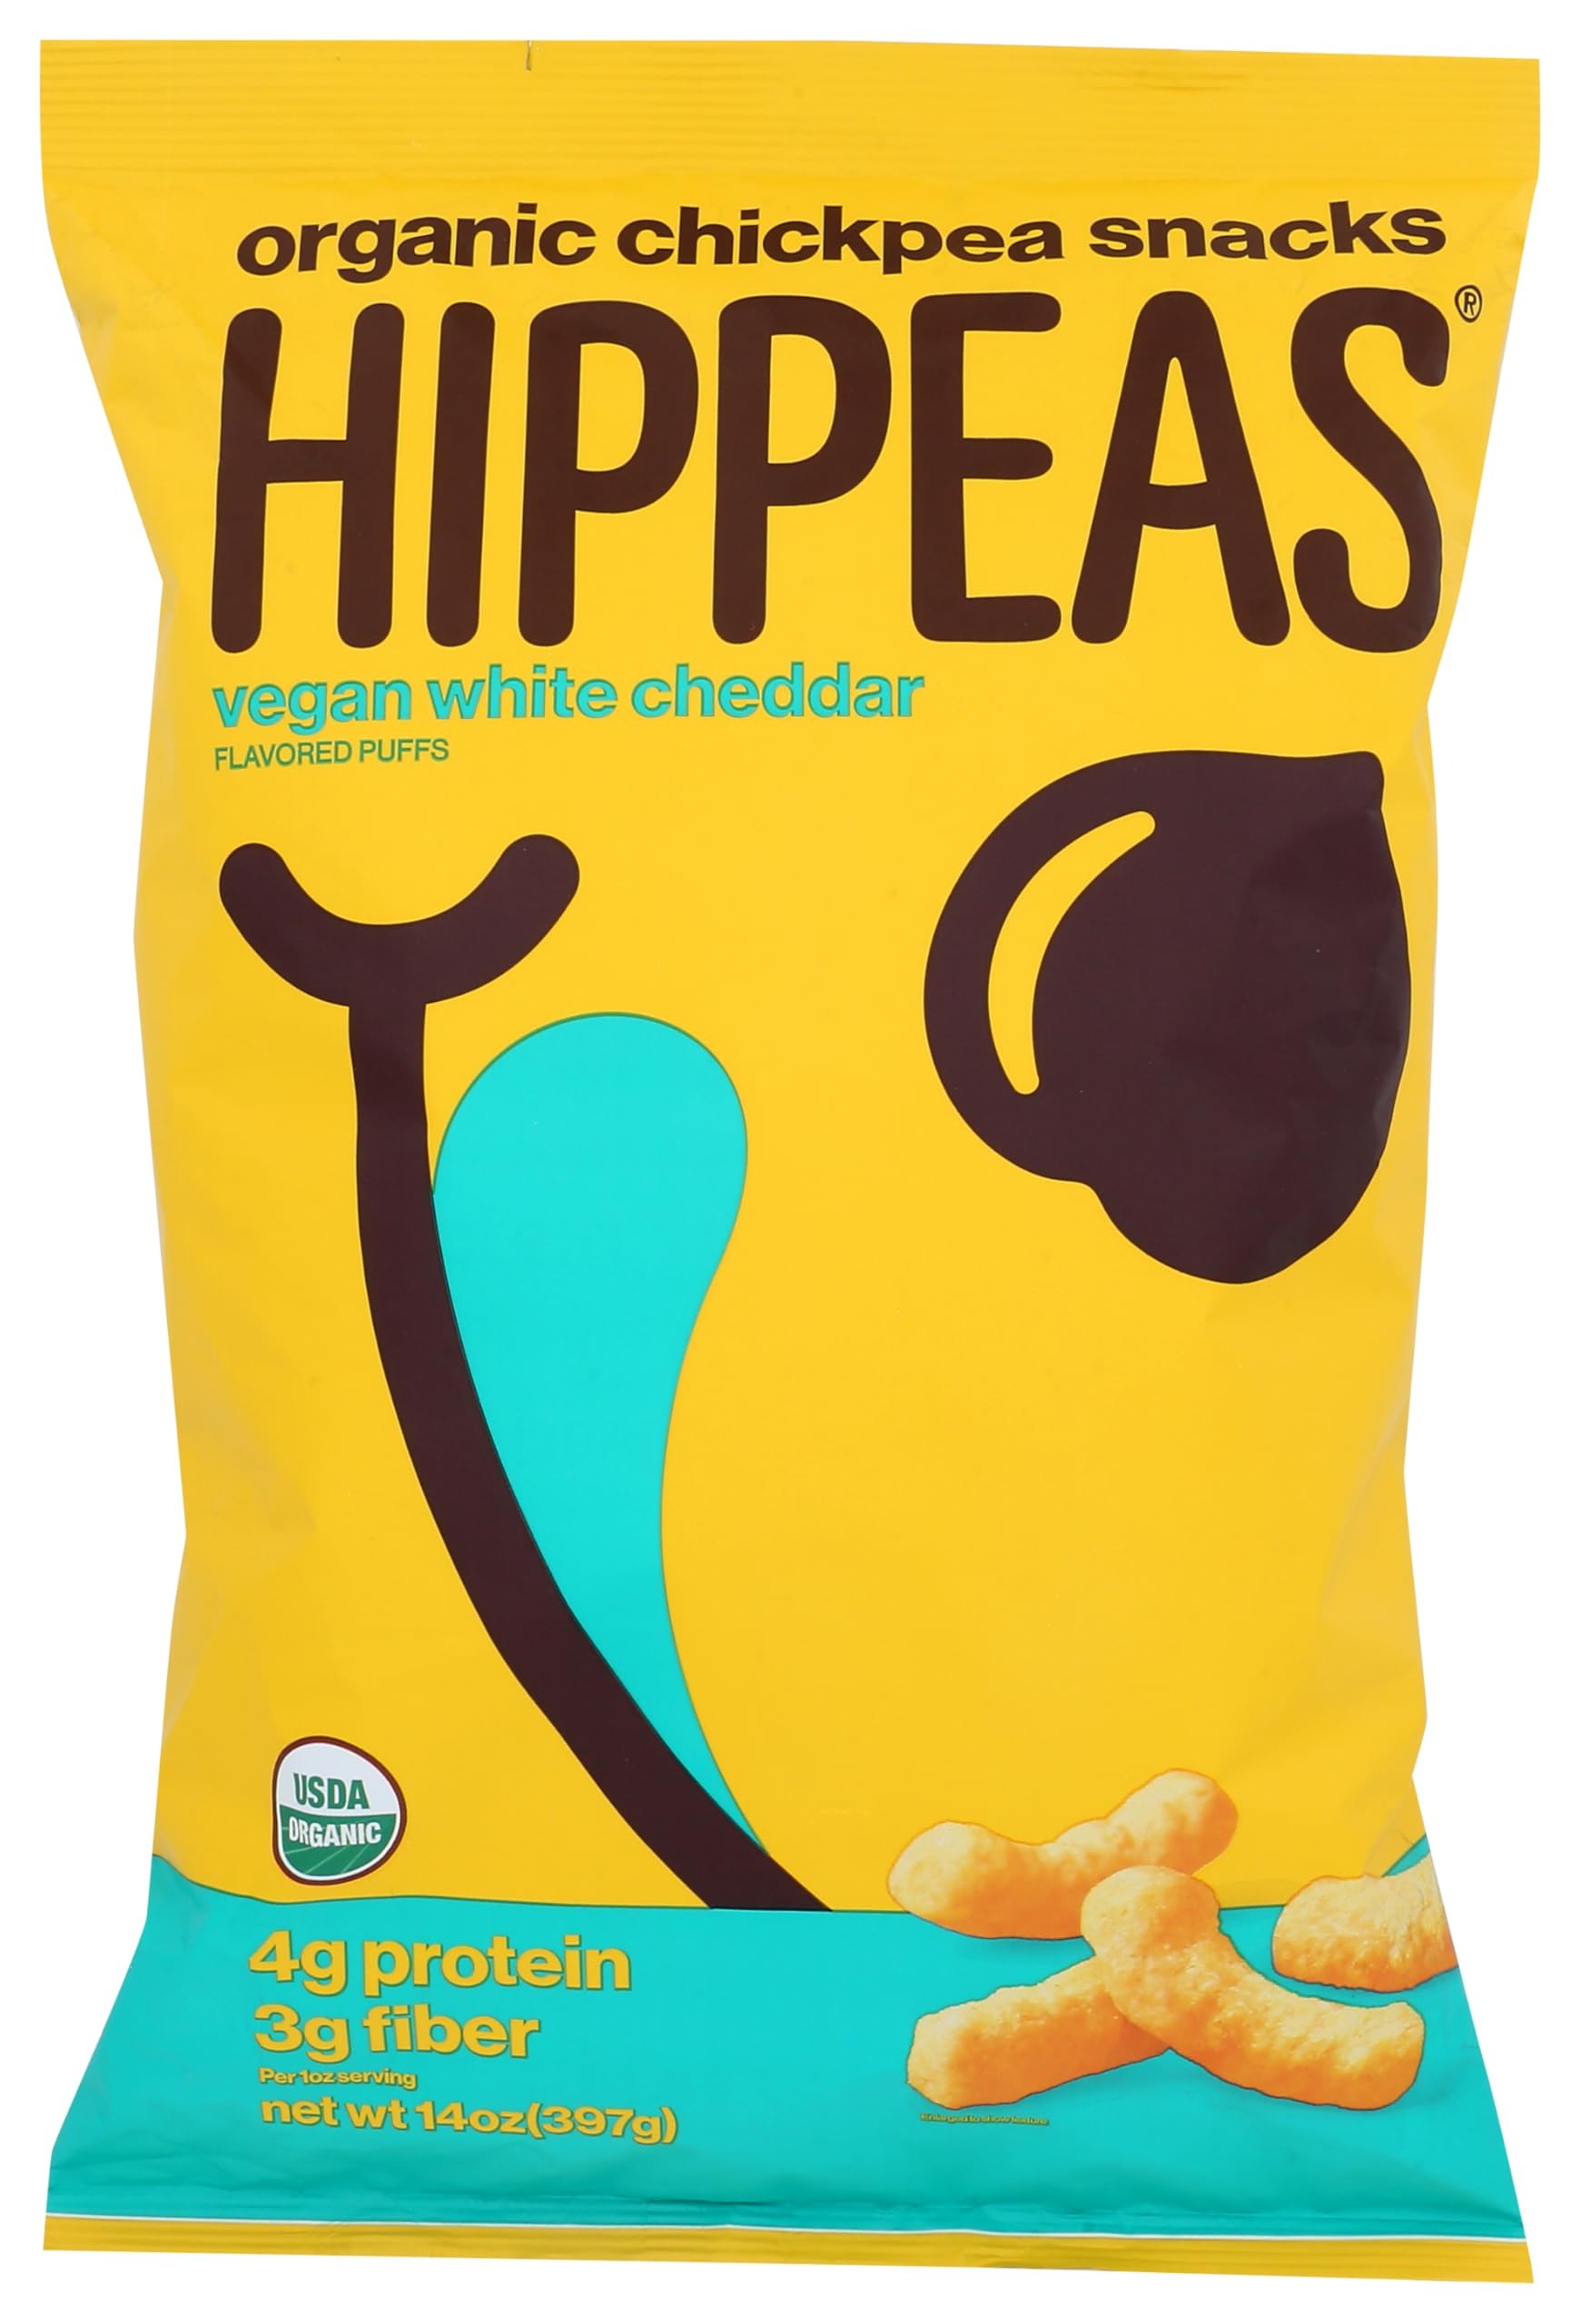
Item Name: HIPPEAS Organic White Cheddar Puffs, 14 OZ
Bullet Point 1: 150+ banned colors, flavors, preservatives and other ingredients often found in food
Bullet Point 2: No hydrogenated fats or high fructose corn syrup allowed in any food
Bullet Point 3: No bleached or bromated flour
Bullet Point 4: No synthetic nitrates or nitrites
Product Description: Candy Snacks
Value: 14.0
Unit: Ounce

Price: 10.52